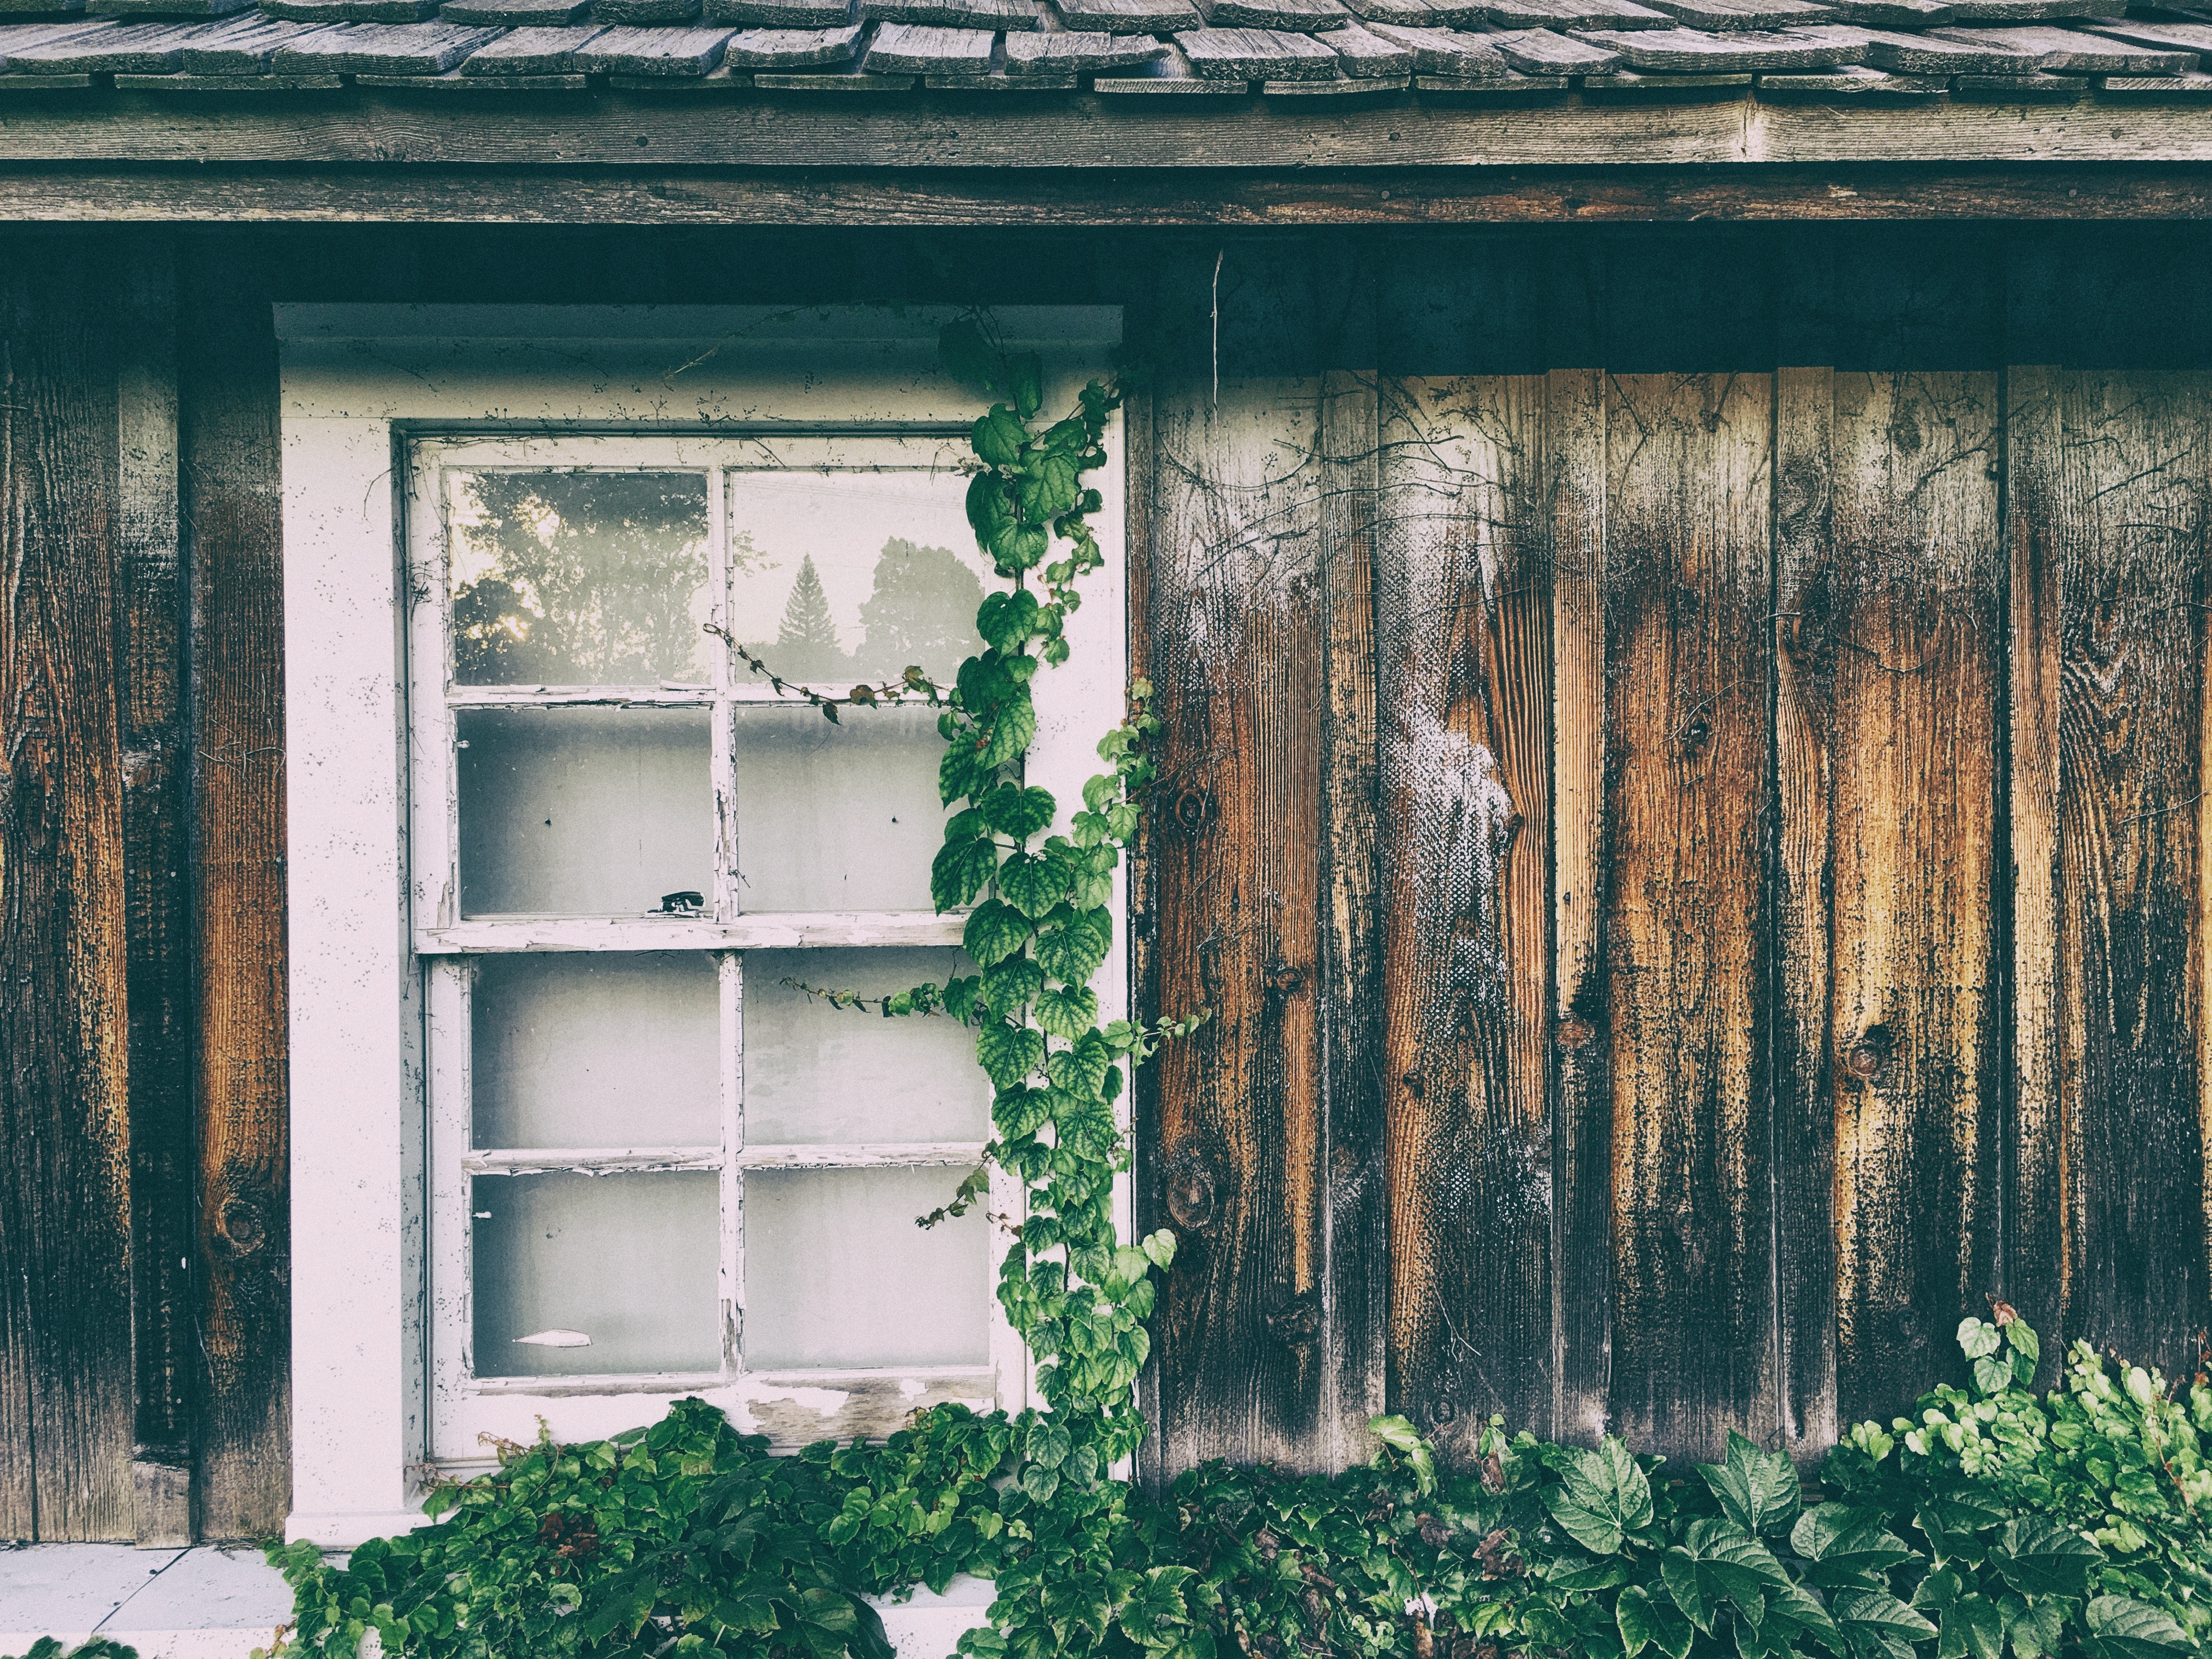
tree, plant, wood, house, window, wall, green, reflection, cottage, ivy, facade, wood plank, urban area